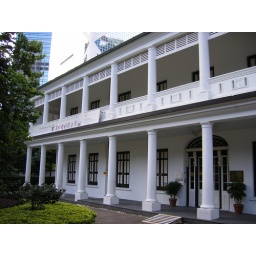
Flagstaff House in Hong Kong park, the oldest colonial building in HK, which now houses the museum of teaware.